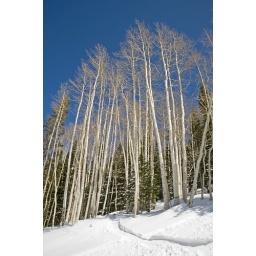
Aspens stand out against the rich blue sky in The Colony at The Canyons resort in Park City, Utah. (Tom Kelly)